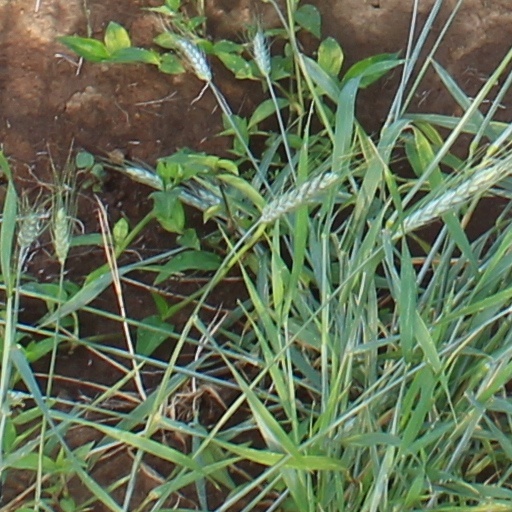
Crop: wheat